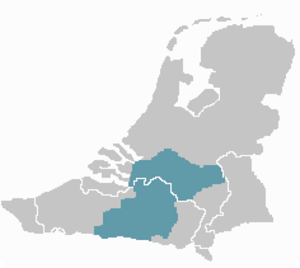
Le brabançon est un dialecte germanique parlé dans une grande partie du territoire de l'ancien duché de Brabant, maintenant divisé entre la Belgique et les Pays-Bas. Le dialecte bruxellois est la variante la plus connue dans le monde francophone, quoiqu'il soit aujourd'hui presque complètement supplanté par le français.
La francisation de Bruxelles correspond à la transition qu'a effectuée Bruxelles au cours des deux derniers siècles d'une ville quasiment entièrement néerlandophone en une ville avec le français pour langue majoritaire et lingua franca. À côté d'une immigration française et wallonne, cette progression du français s'explique avant tout par la conversion linguistique de la population flamande au cours des générations.